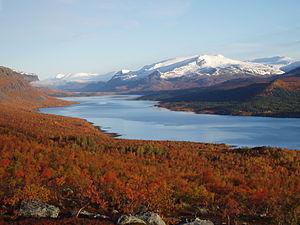
Les parcs nationaux de Suède sont des aires protégées qui représentent le niveau de protection le plus strict que le gouvernement suédois peut garantir à une aire naturelle. En 2018, il existe 30 parcs nationaux qui couvrent au total environ 7 400 km² en excluant les zones marines, soit 1,5 % de la superficie du pays.
Le parc national de Stora Sjöfallet est un parc national du nord de la Suède, dans le comté de Norrbotten en Laponie. Il fait partie du site du patrimoine mondial de la région de Laponie.
Kungsleden, mot suédois signifiant Voie Royale, est un sentier de trekking d'environ 425 km de longueur, au nord de la Suède.